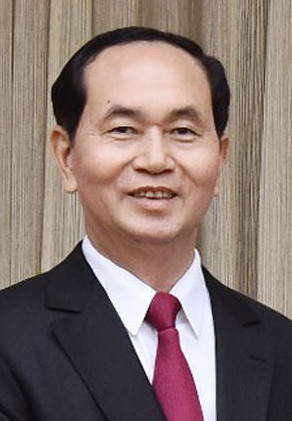
เจิ่น ดั่ย กวาง

|name = เจิ่น ดั่ย กวาง
|image = Mr. Tran Dai Quang.jpg
| imagesize = 200px
|office1 = ประธานาธิบดีเวียดนาม
|term_start1 = 2 เมษายน พ.ศ. 2559
|term_end1 = 21 กันยายน พ.ศ. 2561
|vicepresident1 = เหงียน ถิ ซวาน ดั่ง ถิ หง็อก ถิ่ญ
|primeminister1 = เหงียน ซวน ฟุก
|predecessor1 = เจือง เติ๊น ซาง
|successor1 = ดั่ง ถิ หง็อก ถิ่ญ (รักษาการ)
|birth_date = 12 ตุลาคม พ.ศ. 2499
|birth_place = จังหวัดนิญบิ่ญ, เวียดนาม
|death_place = ฮานอย เวียดนาม
|alma_mater = มหาวิทยาลัยกฎหมายฮานอยสถาบันรัฐศาสตร์แห่งชาติโฮจิมินห์
|branch = กองกำลังความมั่นคงสาธารณะเวียดนาม
|serviceyears = พ.ศ. 2515–2559
|rank = พลตำรวจเอกเวียดนาม|พลตำรวจเอก
|party = พรรคคอมมิวนิสต์เวียดนาม
|nationality=เวียดนาม|relations=เจิ่น โกว๊ก โต๋ (น้องชาย)
| signature = President Tran Dai Quang signature.jpg
เจิ่น ดั่ย กวาง (เกิด 12 ตุลาคม พ.ศ. 2499 – 21 กันยายน พ.ศ. 2561) เป็นอดีตประธานาธิบดีเวียดนาม และอดีตรัฐมนตรีกระทรวงความมั่นคงสาธารณะเวียดนาม
== ความตาย ==
เจิ่น ดั่ย กวาง เสียชีวิตที่โรงพยาบาล 108 Military Central เมื่อวันที่ 21 กันยายน 2561 ในกรุงฮานอยจากภาวะแทรกซ้อนของโรคไวรัสเมื่ออายุได้ 61 ปีขณะดำรงตำแหน่ง วันที่ 27 กันยายน พิธีศพจัดขึ้นที่ฮานอย ตามด้วยขบวนแห่ไปยังบ้านเกิดของเขาในเขตคิมเซิน นิงห์บิงห์ ซึ่งเขาถูกฝัง
== อ้างอิง ==
หมวดหมู่:ประธานาธิบดีเวียดนาม
หมวดหมู่:บุคคลจากจังหวัดนิญบิ่ญ